Babe Ruth

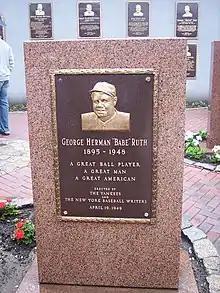
Tribute to Babe Ruth, Monument Park, as seen at the original Yankee Stadium

The following season started off well for the Yankees, who led the league in the early going. But the Yankees were plagued by injuries, erratic pitching and inconsistent play. The Philadelphia Athletics, rebuilding after some lean years, erased the Yankees' big lead and even took over first place briefly in early September. The Yankees, however, regained first place when they beat the Athletics three out of four games in a pivotal series at Yankee Stadium later that month, and clinched the pennant in the final weekend of the season. Ruth's play in 1928 mirrored his team's performance. He got off to a hot start and on August 1, he had 42 home runs. This put him ahead of his 60 home run pace from the previous season. He then slumped for the latter part of the season, and he hit just twelve home runs in the last two months. Ruth's batting average also fell to .323, well below his career average. Nevertheless, he ended the season with 54 home runs. The Yankees swept the favored Cardinals in four games in the World Series, with Ruth batting .625 and hitting three home runs in Game Four, including one off Alexander.